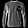
Label: Pullover